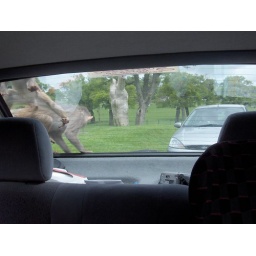
They climb all the cars and damage something. For us, the rear wiper was bent by these monkeys